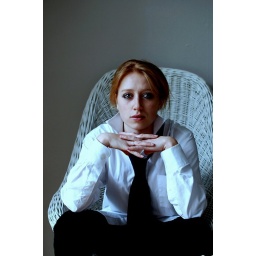
Girl sitting in chair